Consultancy House

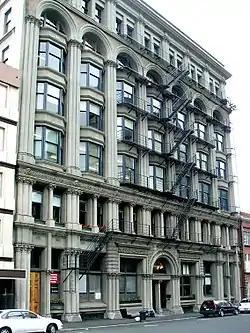
Consultancy House

Consultancy House is a historic building in The Exchange, in downtown Dunedin, New Zealand. It has a New Zealand Historic Places Trust grade I classification.